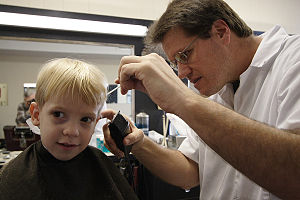
Tertiære erhverv
Serviceydelsen "Personlige tjenester" (her: klipning)
Tertiære erhverv eller serviceerhverv er erhverv, hvor man ikke fremstiller eller bearbejder fysiske varer, men i stedet tjenester. Produktionen er altså af immateriel art. Erhvervene står i modsætning til de primære og sekundære erhverv. Et synonym for de tertiære erhverv er servicesektoren.